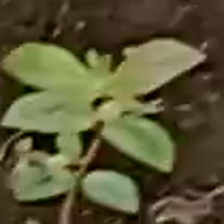
Weed species: Choti_dudhi_(Euphorbia_hirta)